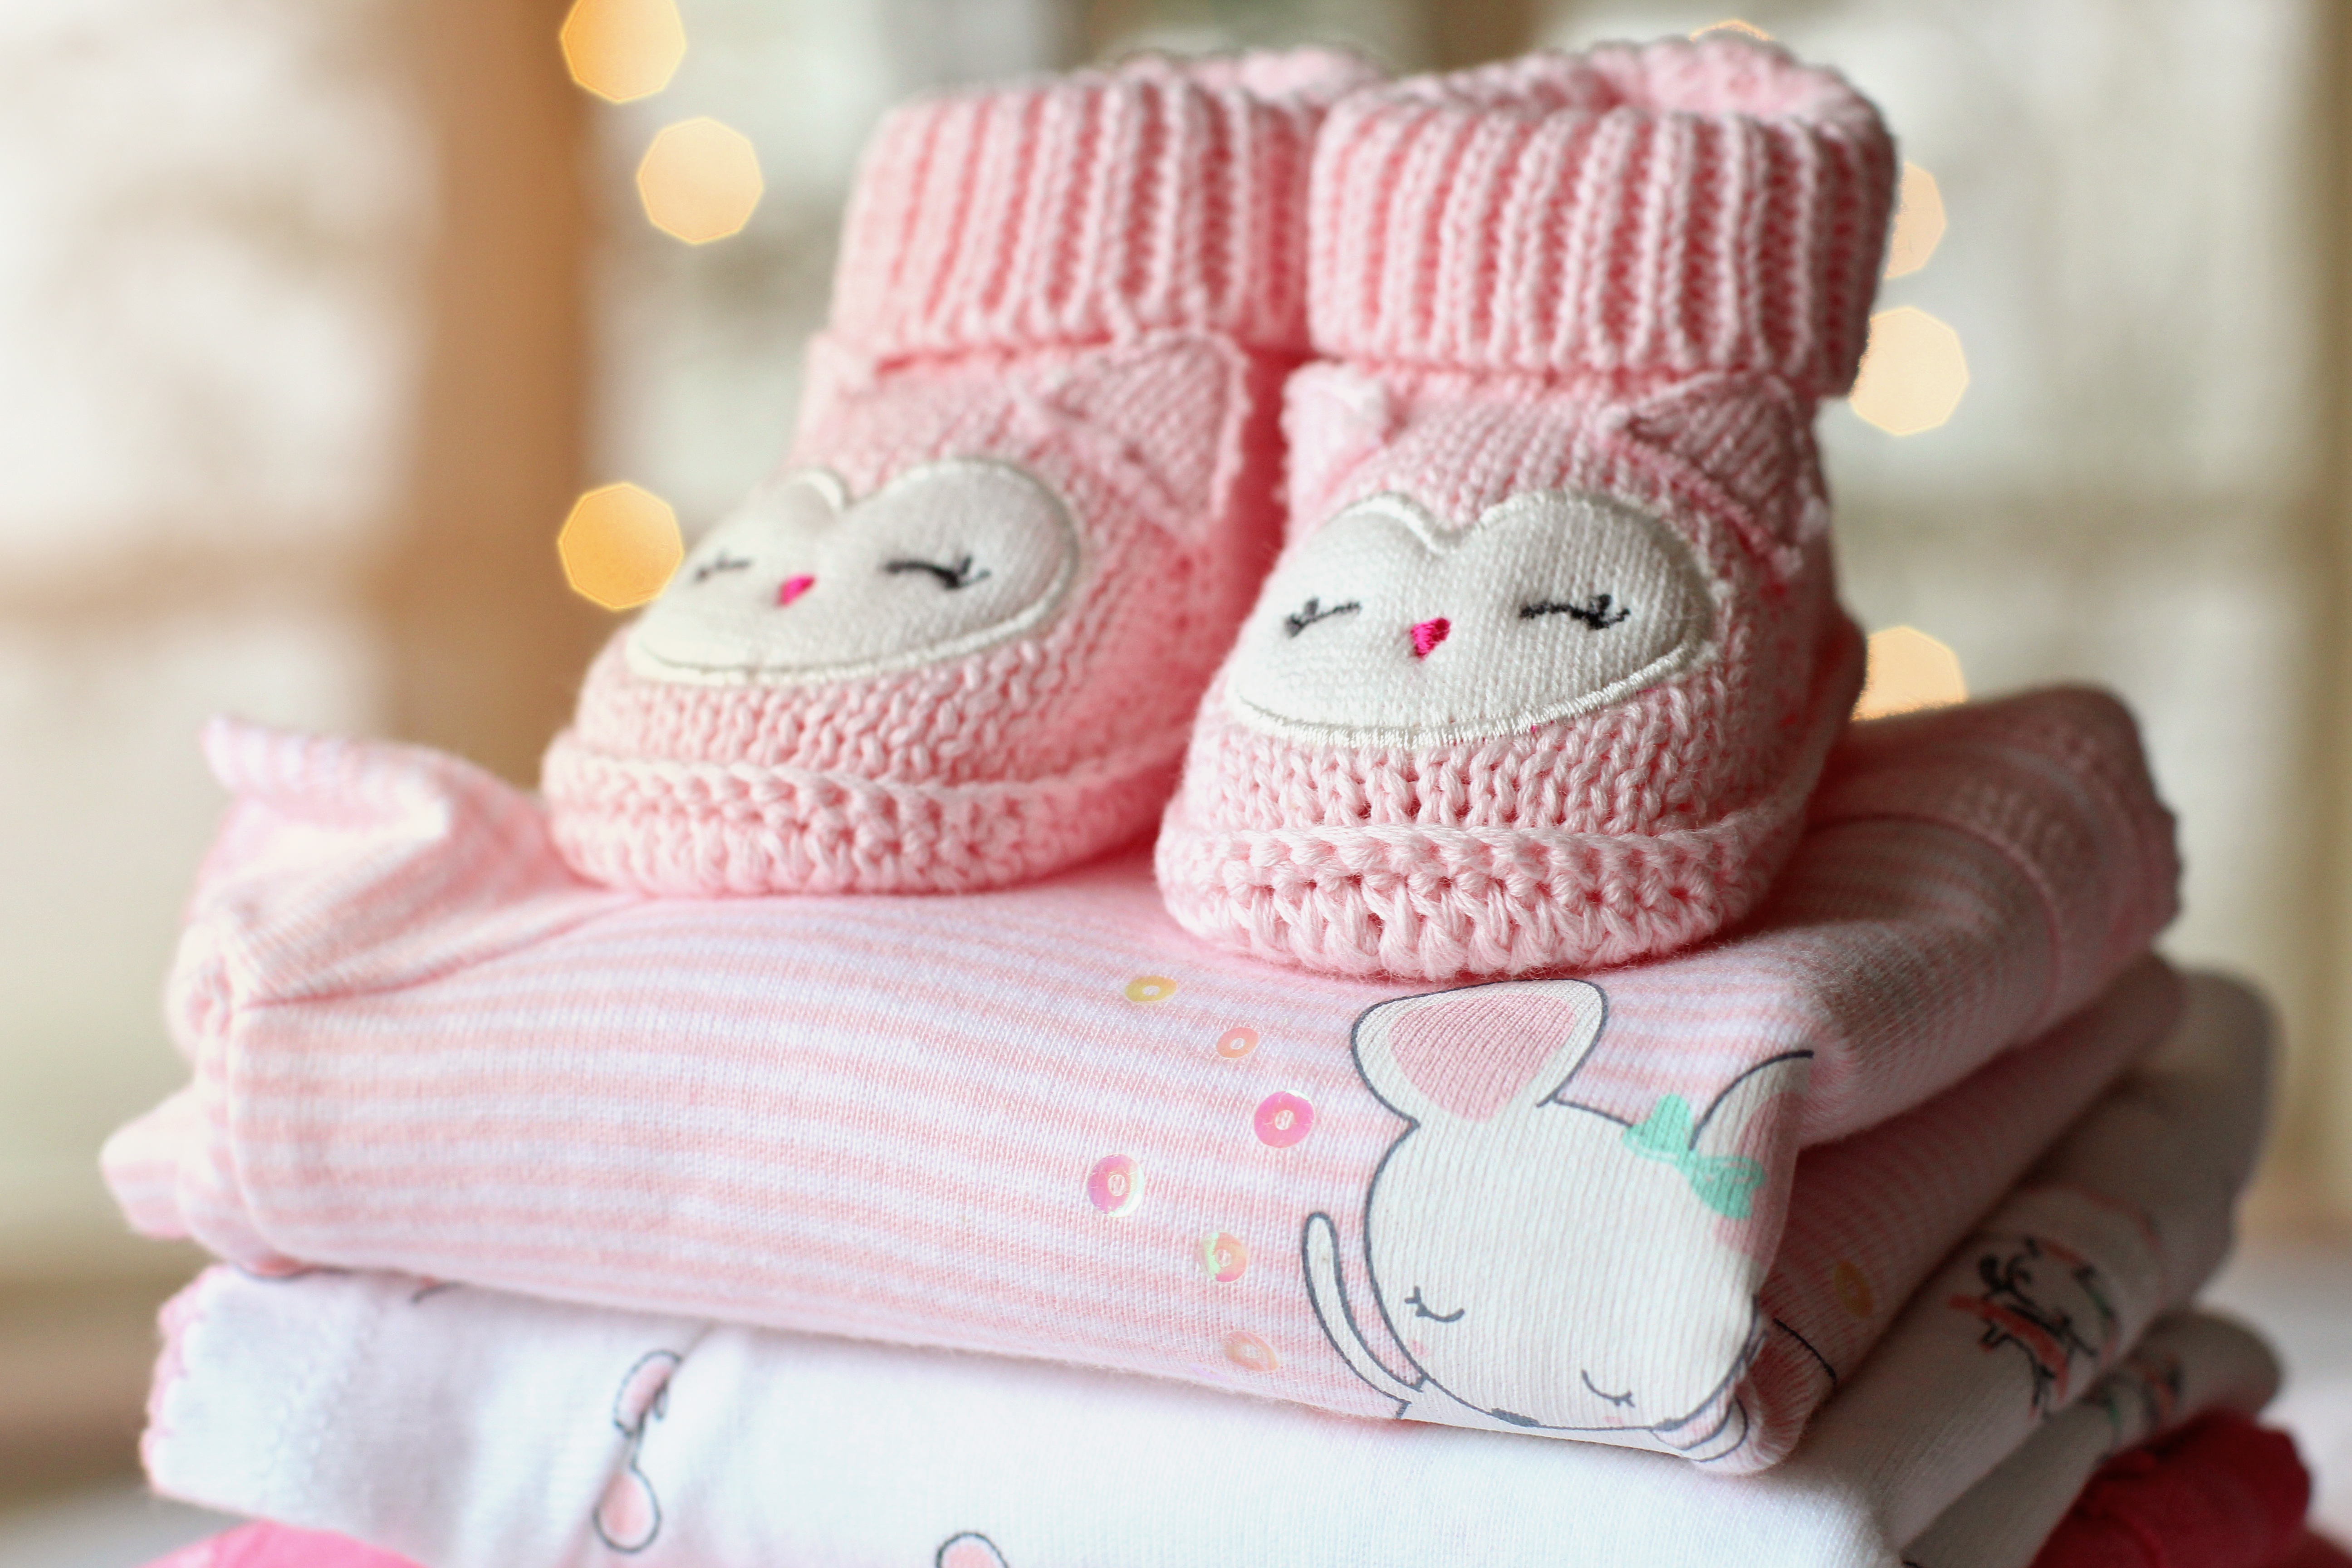
shoe, girl, white, sweet, kid, cute, female, love, pattern, small, child, fashion, clothing, pink, baby, childhood, material, pregnancy, motherhood, product, crochet, textile, art, pastel, infant, newborn, footwear, accessories, tiny, little, new, bow, soft, pair, adorable, clothes, shower, nursery, precious, baby girl, baby shower, baby clothes, booty, booties